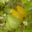
Label: pear